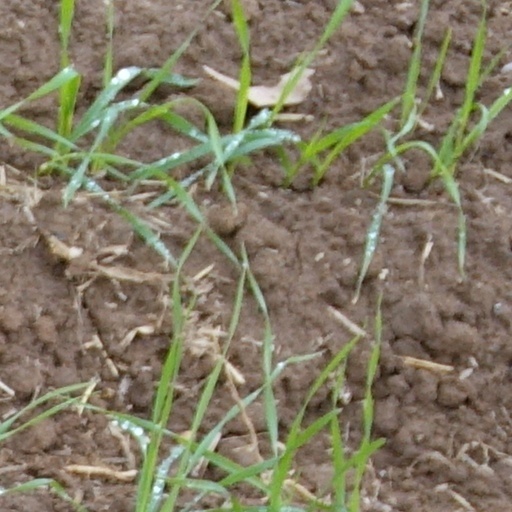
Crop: wheat